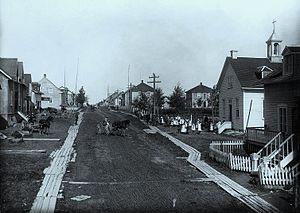
Photographie, Normandin, Lac-Saint-Jean, QC, vers 1906, Wm. Notman &amp
Normandin est une ville du Québec, située dans la municipalité régionale de comté de Maria-Chapdelaine, dans la région administrative du Saguenay–Lac-Saint-Jean.